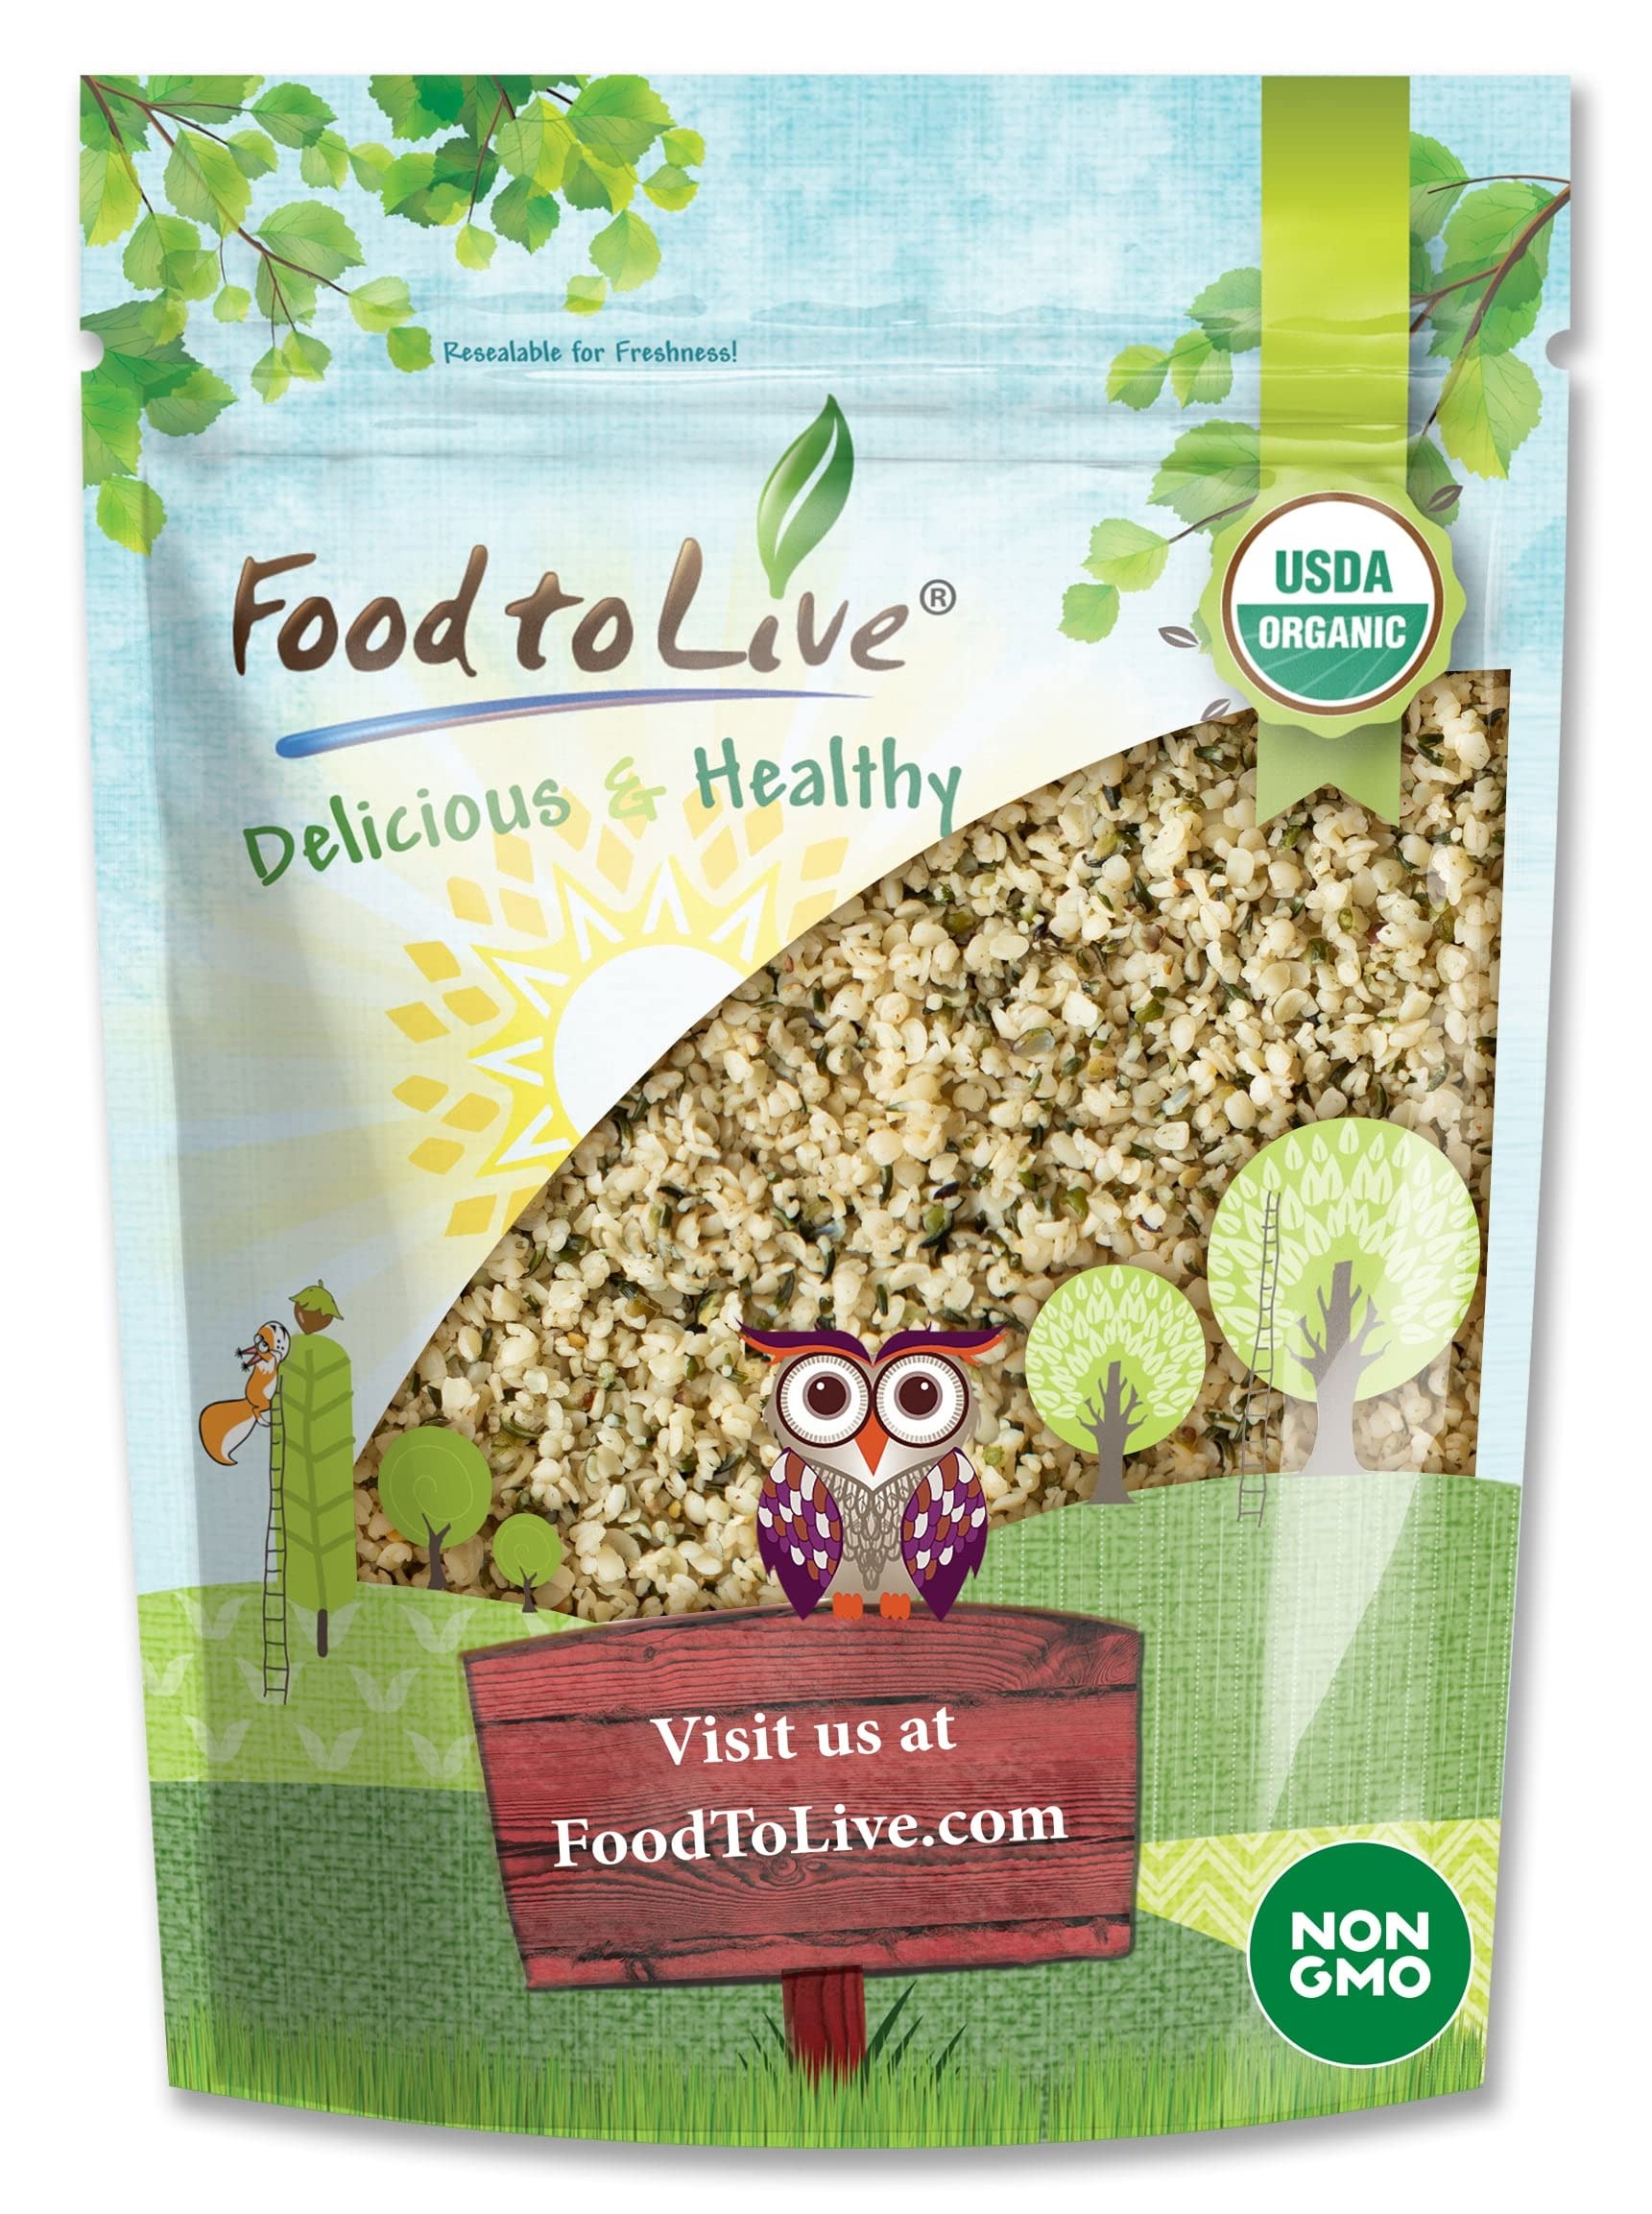
Item Name: Food to Live Organic Paraguayan Hemp Seeds Non-GMO Raw Hearts, Hulled, Kosher, Vegan, Bulk. Keto-Friendly. Rich in Omega 3 & 6. Good Source of Protein. Great for Smoothies, Oatmeal, and Salads
Bullet Point 1: ✔️ ORGANIC, NON-GMO, KOSHER & VEGAN: These Hulled Hemp Seeds are grown in a favorable climate of Paraguay and are Organic, Non-GMO, 100% Raw, Kosher, and Vegan.
Bullet Point 2: ✔️ HIGHLY NUTRITIOUS, RICH IN PROTEIN: Hemp Hearts are super nutritious being a great source of protein, dietary fiber, “good” fats, Omega-3 and 6, Vitamin E, and essential minerals like Phosphorus, Folate, Potassium, Copper, Sodium, Sulfur, Magnesium, Calcium, Zinc and Iron.
Bullet Point 3: ✔️ GREAT CEREAL & SALAD TOPPER: Sprinkle Organic Hulled Hemp Seeds over smoothies, cereals, oatmeal, sandwiches, and salads for a quick and easy nutritional boost.
Bullet Point 4: ✔️ HEMP MILK AT HOME, PASTRY INGREDIENT: Turn Hemp Hearts into a fine powder and use it as a partial substitute for flour in your baked goodies. Besides, you can make delicious Hemp Milk at home.
Bullet Point 5: ✔️ KETO & PALEO DIETS FRIENDLY: The nutritional profile of Organic Paraguayan Hulled Hemp Seeds makes them an amazing product to include in Keto or Paleo diets.
Product Description: Let us introduce Food to Live’s Organic Hemp Seeds grown in the favorable climate of Paraguay. We assume the first question that comes to your mind is “Does Organic Hemp Seed Contain THC?”. In fact, Organic Hulled Hemp Seeds contain none or just trace amounts of THC that will not affect the mind in any way. These Paraguayan Hulled Hemp Seeds are Organic, Non-GMO, Kosher, 100% Raw, Vegan, Keto and Paleo diets friendly. <br><br> Are Hemp Hearts the same as Hulled Hemp Seeds?<br><br> Hemp Heart is the inner part of Hemp Seed that remains after the hard outer shell is removed. So, yes, it is the same thing as Hulled Hemp Seeds. <br><br> What are advantages of Hemp Seed?<br><br> Hulled Hemp Hearts are a powerhouse of a bunch of macro and micronutrients you can benefit from. First of all, Hulled Hemp Seed protein content is 9 g of per just an ounce of seeds! It is especially important for those on a plant-based diet. Moreover, Hemp Seeds are loaded with Omega-3 and 6, fiber, “good” fats, Vitamin E, and many essential minerals like Phosphorus, Folate, Potassium, Copper, Sodium, Sulfur, Magnesium, Calcium, Zinc, and Iron. What’s more, these seeds are Keto and Paleo diets friendly. <br><br> Organic Hemp Hearts Versatile Uses<br><br> Organic Paraguayan Hulled Hemp Seeds have an enjoyable flavor that’s similar to pine nuts’ and sunflower seeds’, while their texture is slightly crunchy and chewy. Hulled Hemp Seeds recipes are super versatile. To begin with, you can use them as a topper for smoothies, yogurt, cereals, oatmeal, grain bowls, and basically any dish. Further, Hemp Hearts are a great addition to energy bars, balls or trail mixes. You can easily make Hemp Milk at home or mill these seeds into flour and use them in baked goodies as a partial wheat flour substitute to boost the nutritional value. Get budget-friendly Organic Hemp Seeds bulk packs that will last you for a while and pay less per unit.
Value: 4.0
Unit: Ounce

Price: 7.34